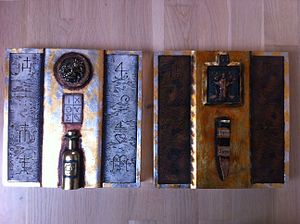
Rikki Tikki Company / Trip Trap Nisserne
To af de kendte ikoner "Rikki Tikkis Ikoner" (Justitia og Liberalitas) fra 2006.
to af Rikki Tikkis Ikoner. De er lavet af virksomheden Rikki Tikki Company
Rikki Tikki Company A/S var en dansk virksomhed, grundlagt i 2000 af erhvervsmand Ib Møller. Interiørfirma blev i november 2017 taget under konkursbehandling ved Skifteretten i Aalborg.